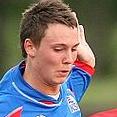
Age: 19